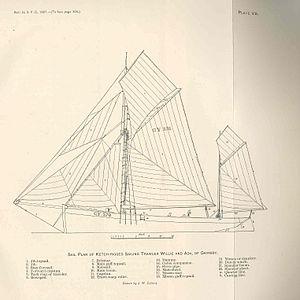
Un ketch est un voilier à deux mâts et à gréement aurique ou gréement Marconi dont le grand mât est situé à l'avant.